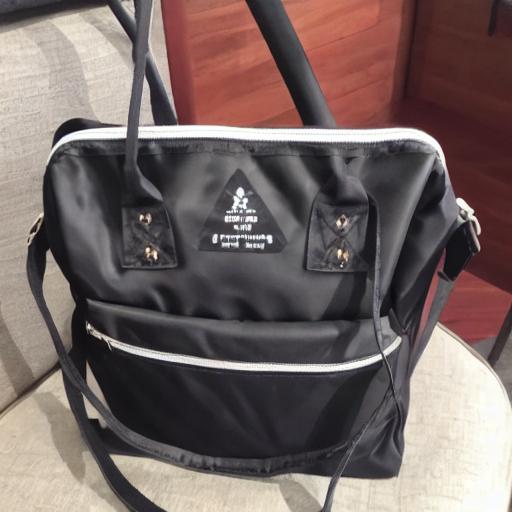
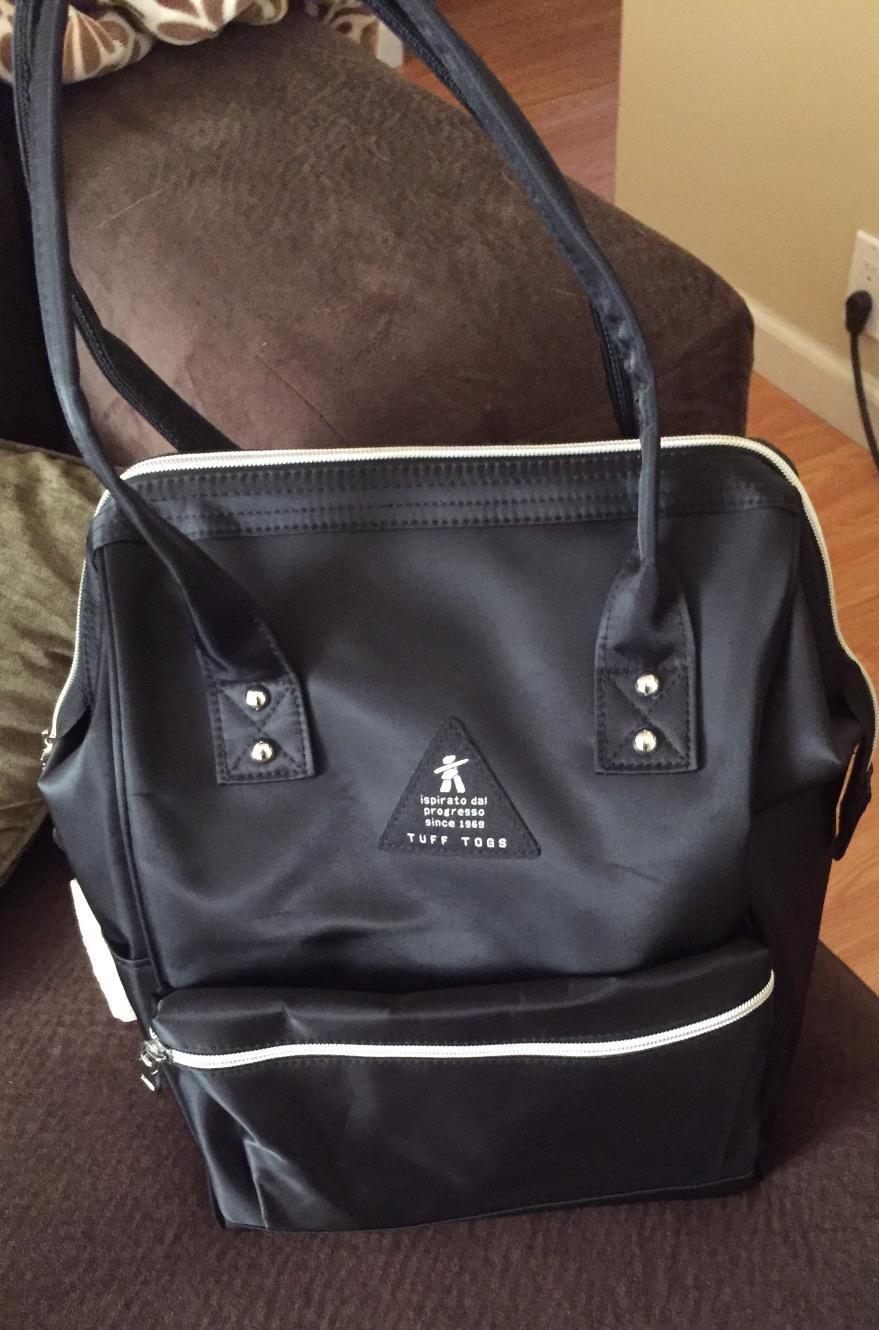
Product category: bag
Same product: no